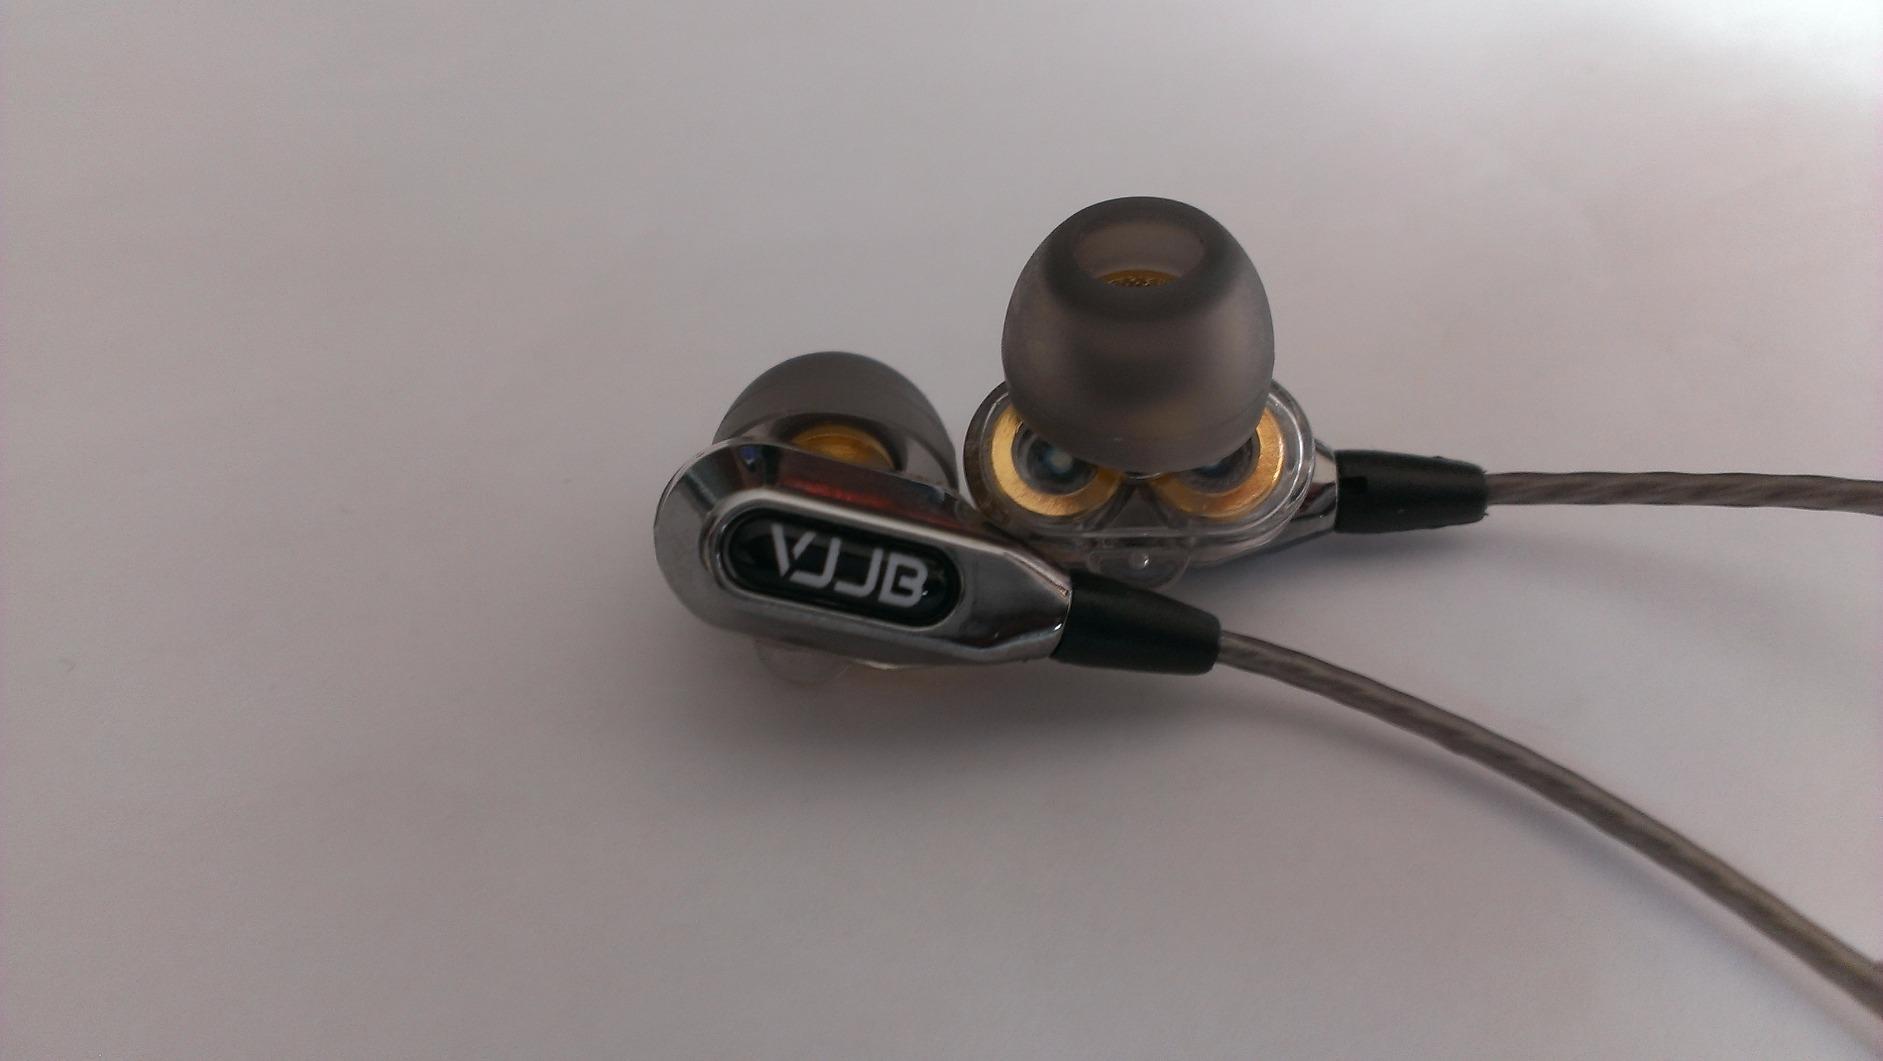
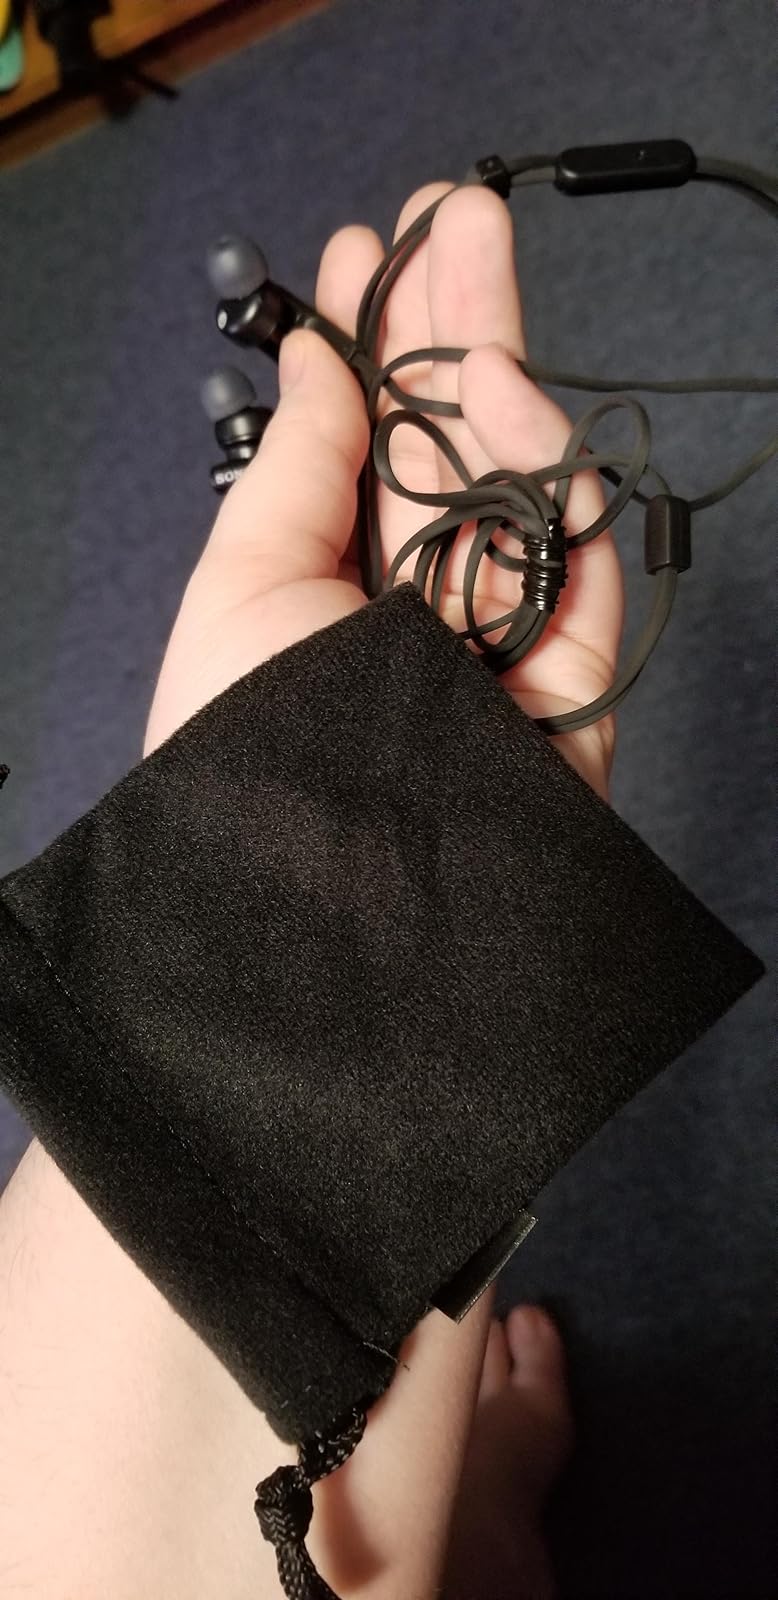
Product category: headphones
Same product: no